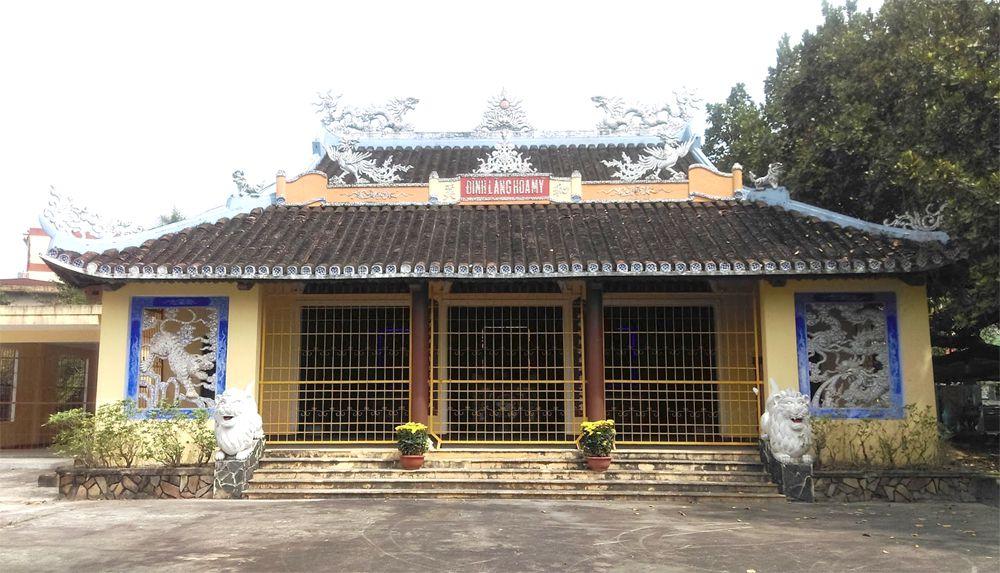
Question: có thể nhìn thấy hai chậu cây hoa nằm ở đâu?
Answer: có hai chậu cây hoa trên bậc thang, dưới gốc cột của ngôi đình